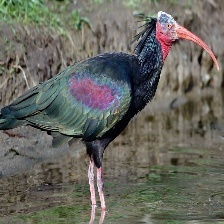
Species: BALD IBIS
Scientific name: GERONTICUS EREMITA